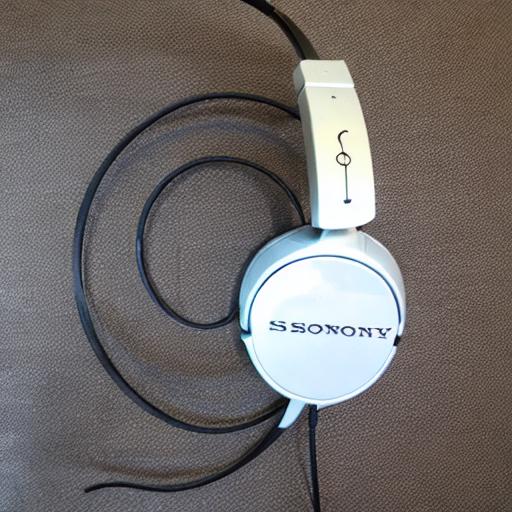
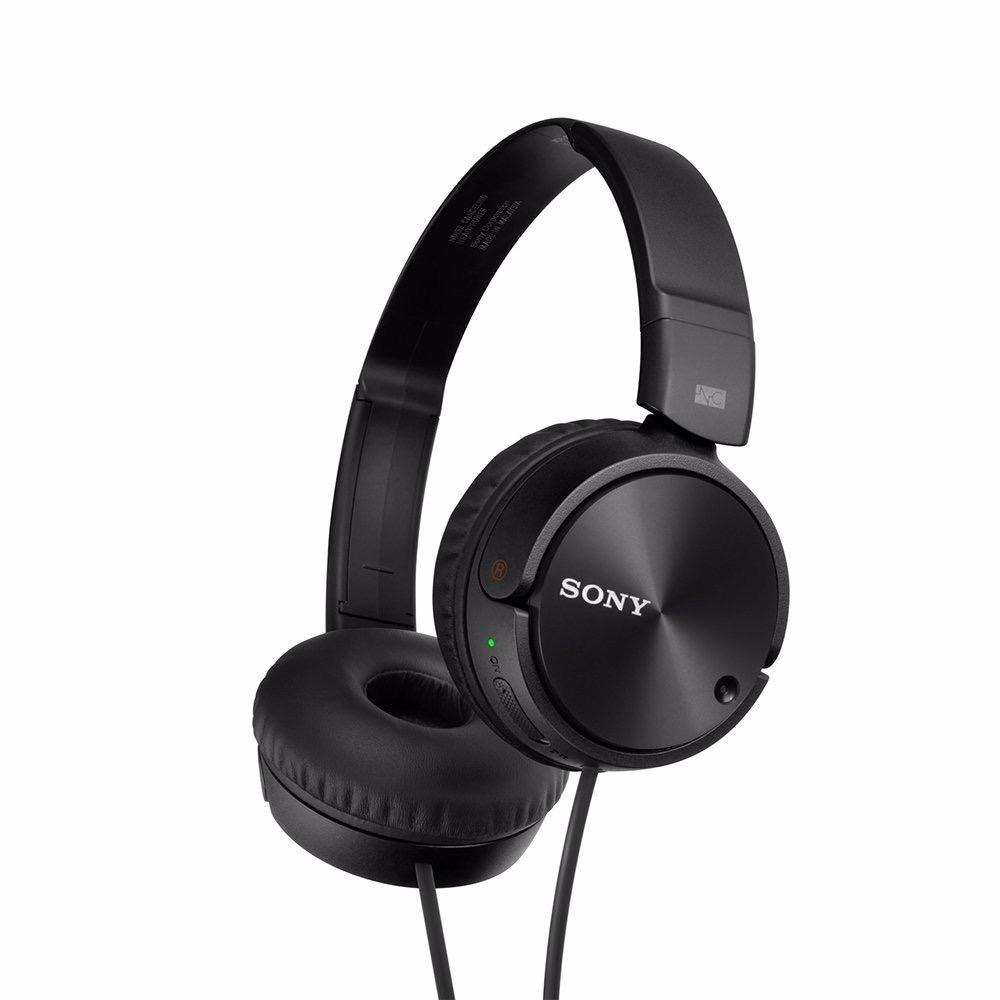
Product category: headphones
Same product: no